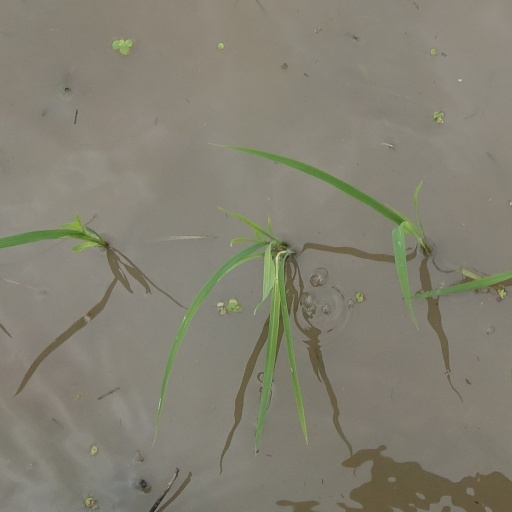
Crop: rice